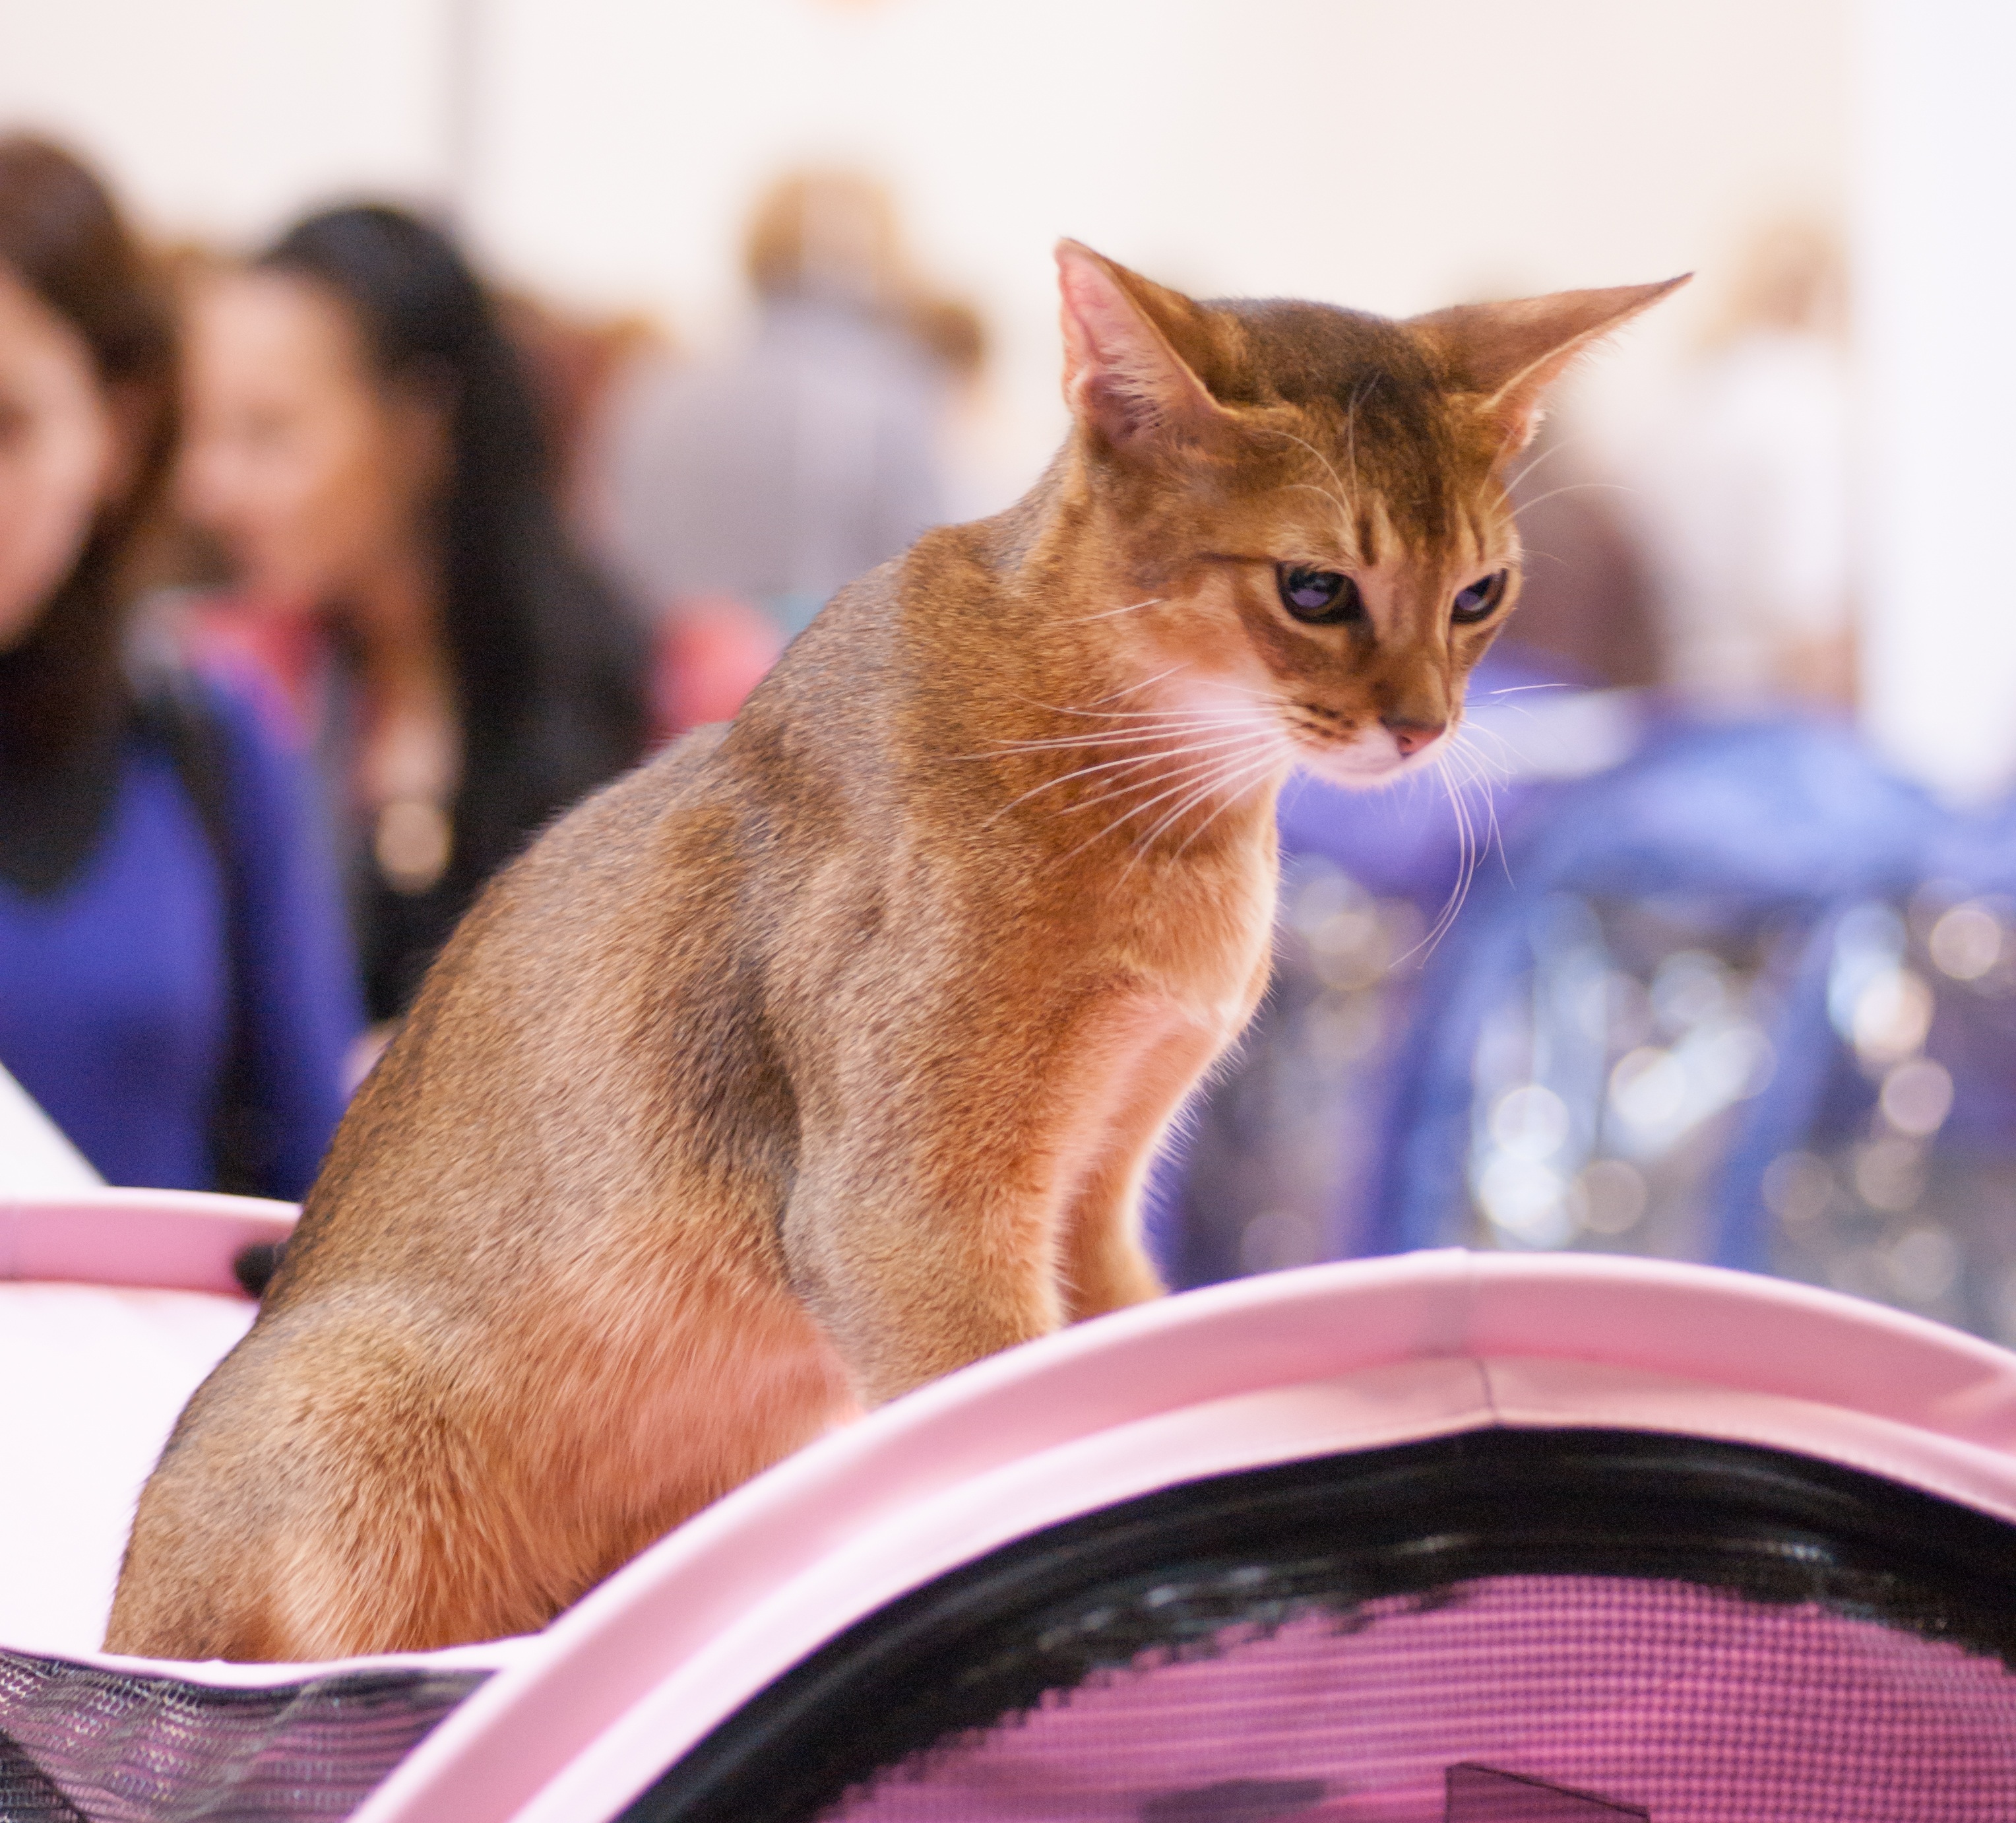
kitten, cat, mammal, pets, cats, nose, whiskers, animals, vertebrate, burmese, abyssinian, small to medium sized cats, cat like mammal